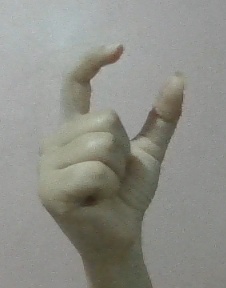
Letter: nun